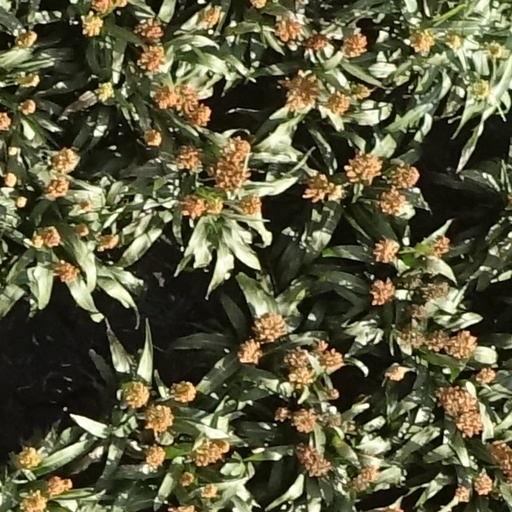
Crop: sorghum